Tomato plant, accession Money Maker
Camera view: tilt-top (135 deg); turntable rotation: 30 degrees
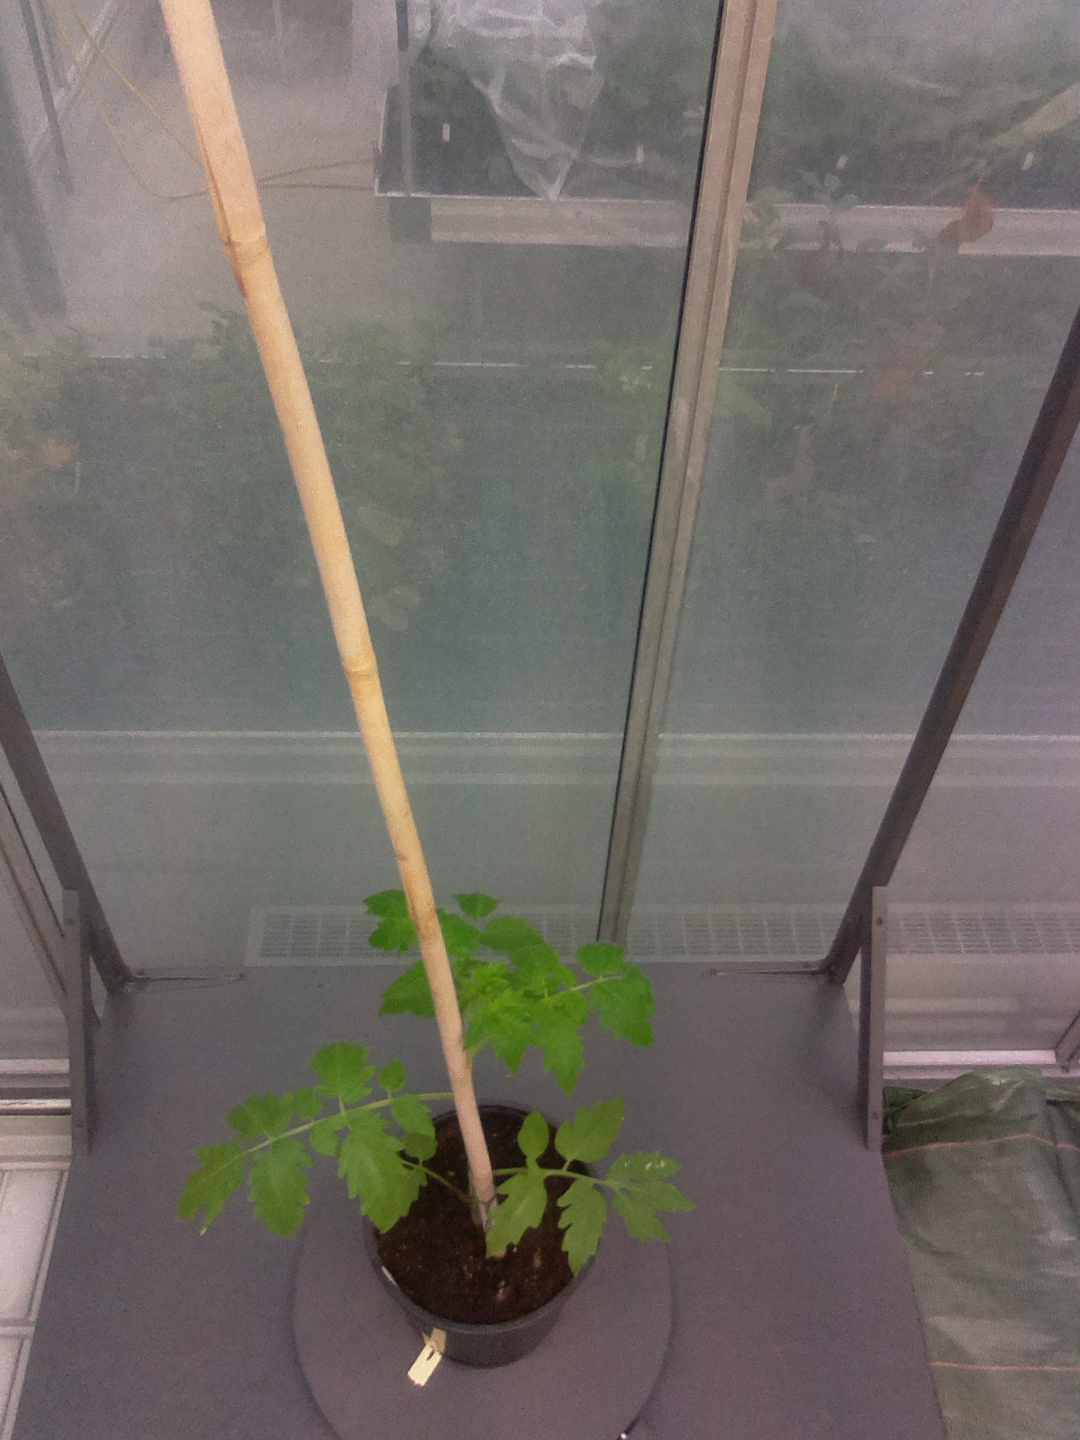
BBCH growth stage 13: 6 of true leaves visible